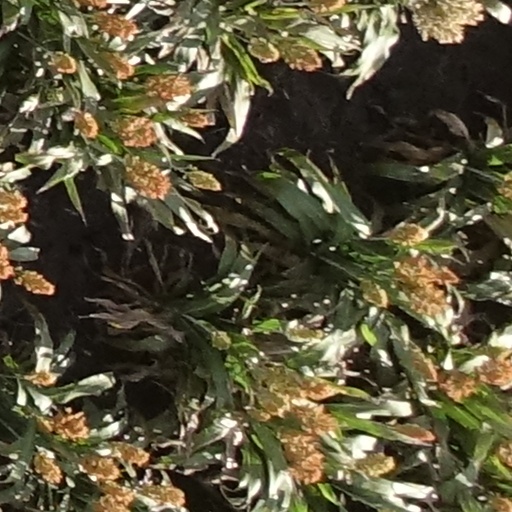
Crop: sorghum